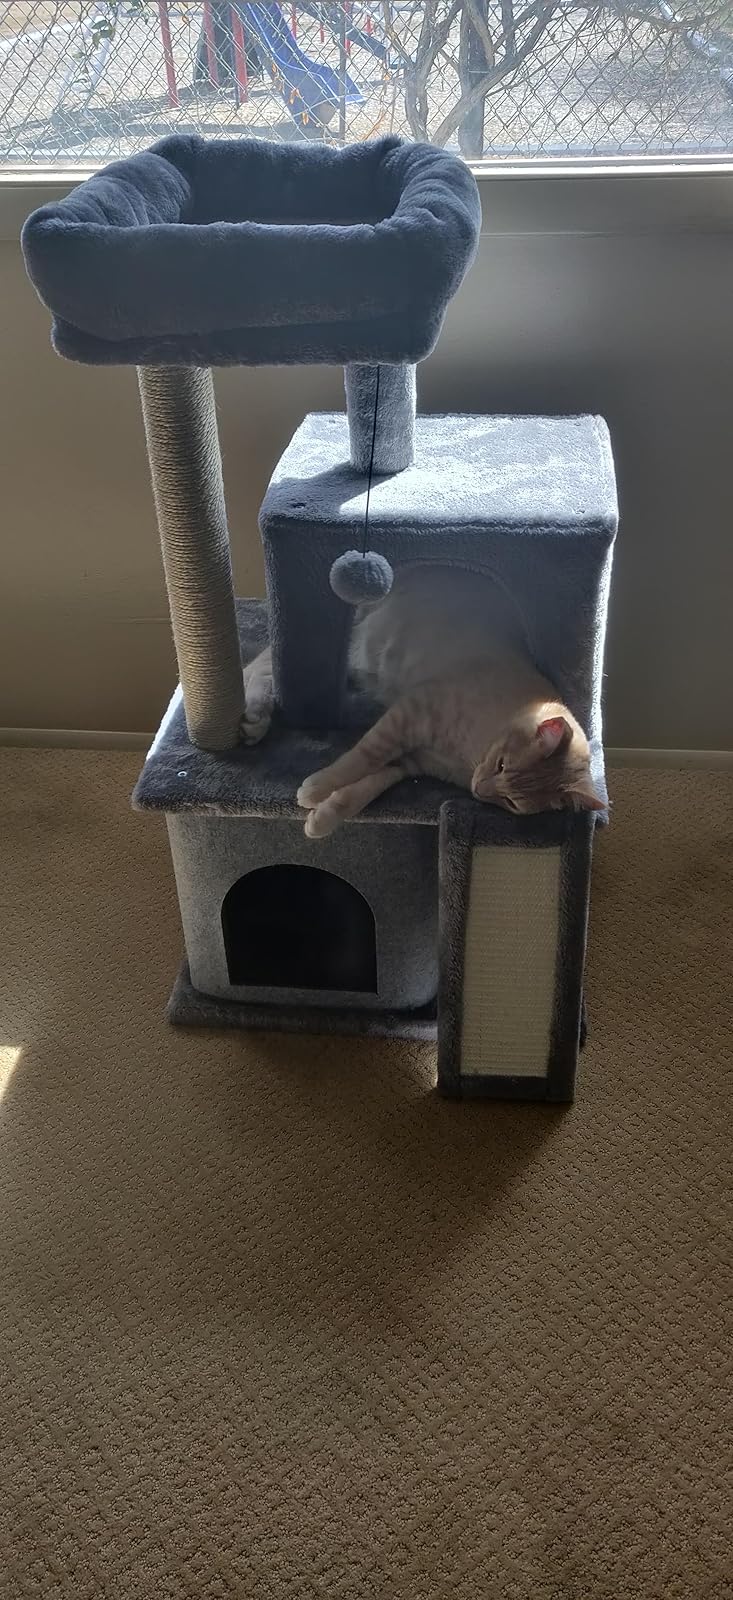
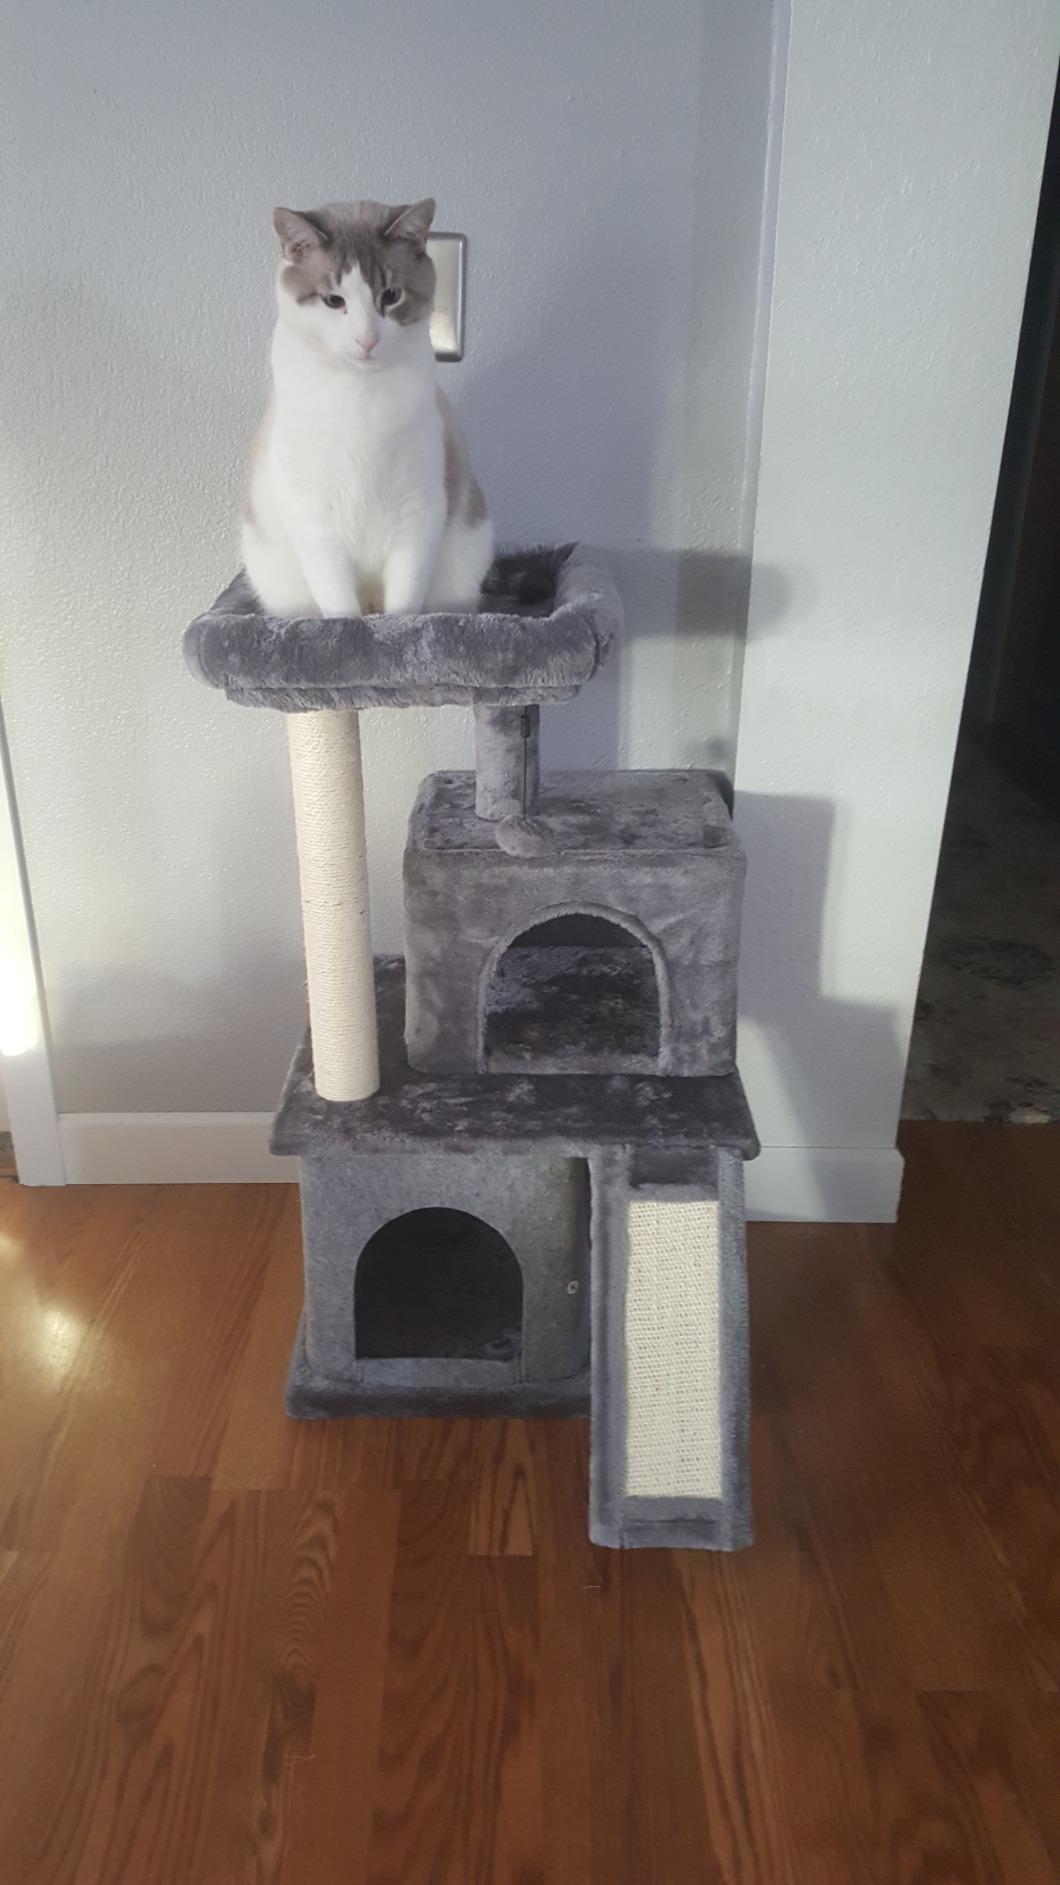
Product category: items_cat tree
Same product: yes